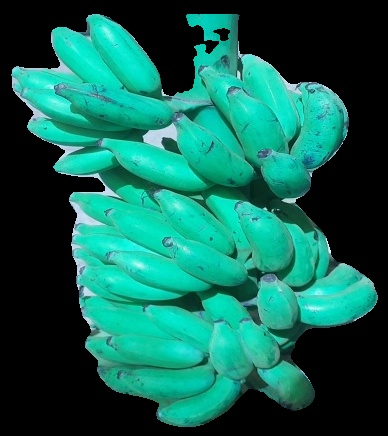
Variety: elakki-bale
Grade: grade3